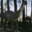
Label: dinosaur